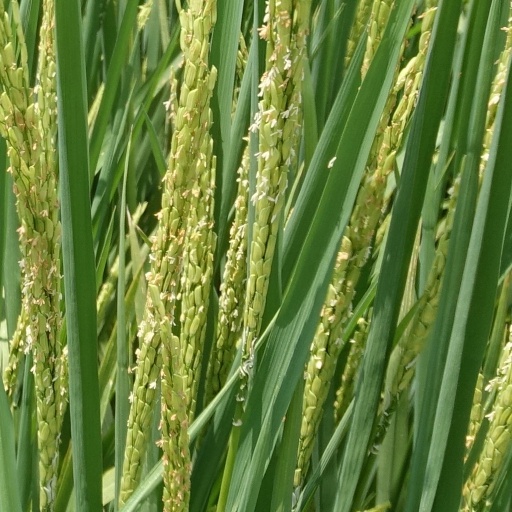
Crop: rice